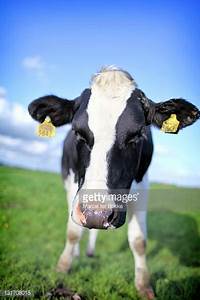
Label: mucca